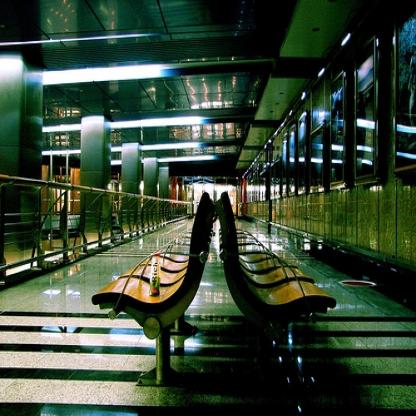
Scene: Indoor